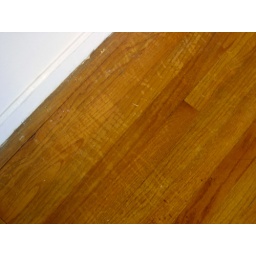
finish is scraped off in the bedroom floor